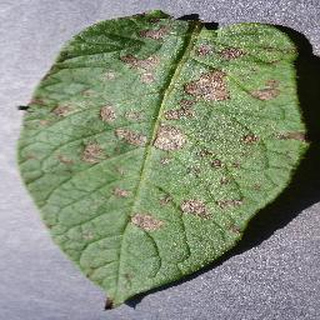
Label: potato_early_blight